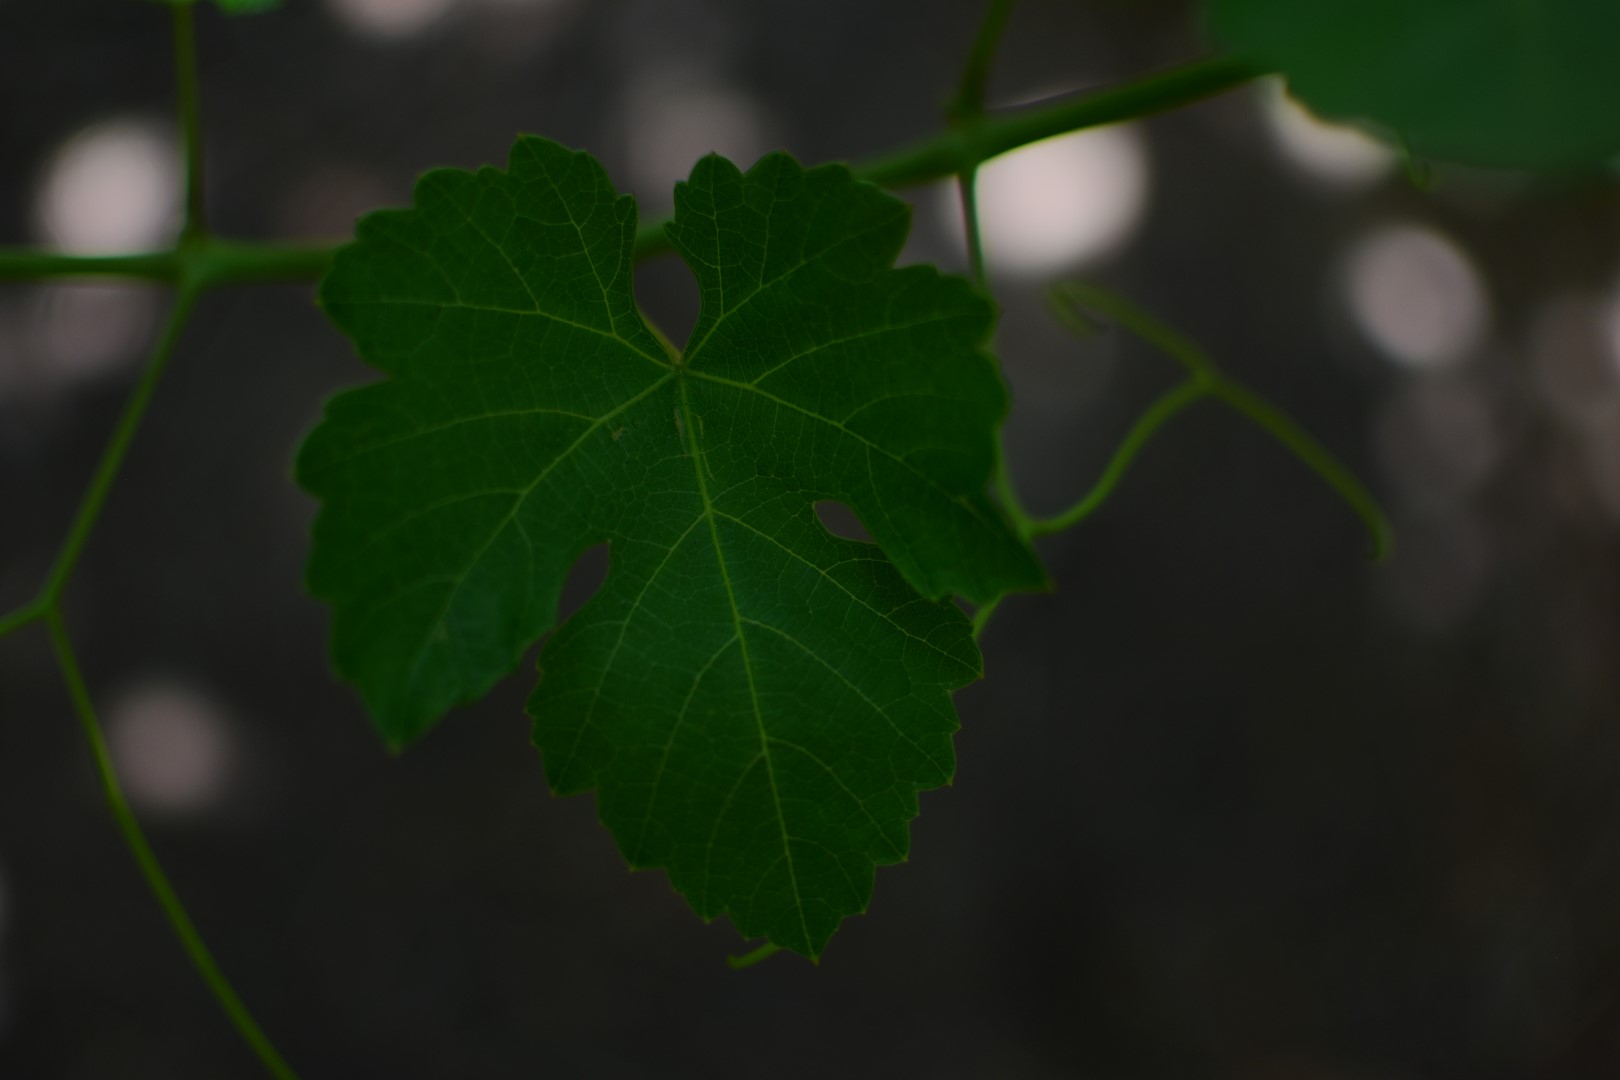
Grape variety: Shdah